Clara Furey

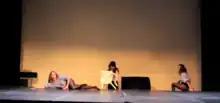
Clara Furey at Festival TransAmériques in the dance performance "Justify" inspired in two Madonna's songs.

Clara Furey studied classical piano, music theory, harmony and analysis at the Conservatoire de Paris. She later became interested in dance and acting and graduated from the Montreal Modern Dance Studios in 2003. As a singer-songwriter she performed a piano-voice show at the Cabaret du Saint-Sulpice in Montreal and was a singer for a Rozankovic show at the Montreal World Film Festival.